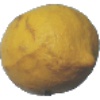
Label: lemon